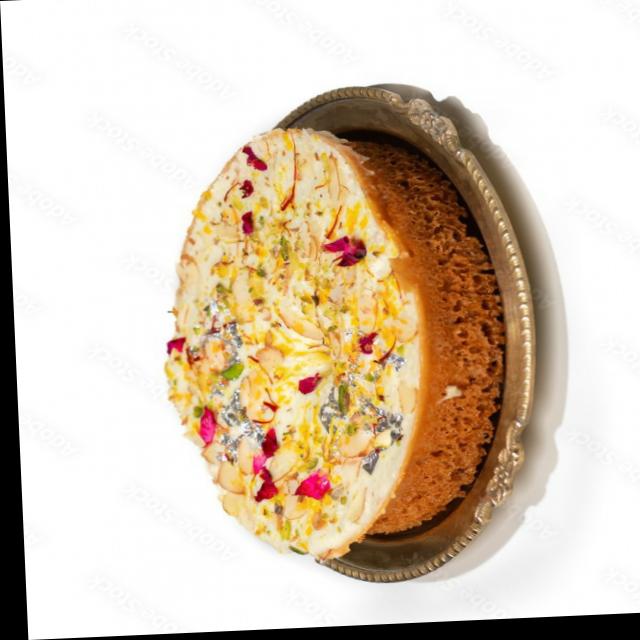
Dish: ghevar